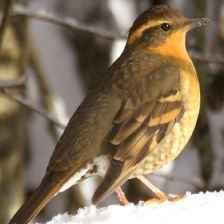
Species: VARIED THRUSH
Scientific name: IXOREUS NAEVIUS